The Village Blacksmith

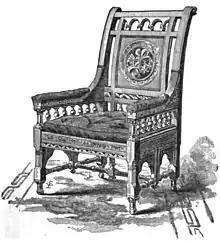
Chair made from the chestnut tree in the poem, presented to Longfellow in 1879

"The Village Blacksmith" was first published in the November 1840 issue of "The Knickerbocker". It was soon after printed as part of Longfellow's poetry collection "Ballads and Other Poems" in 1841. The collection, which also included "The Wreck of the Hesperus", was instantly popular. Scholar Karen L. Kilcup suggests that the poem's popularity, like Longfellow's later poem "Paul Revere's Ride", reflects contemporary Americans' need for heroic national figures.